Charles Childerstone

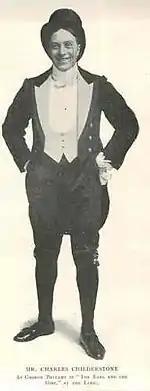
As George Bellamy in "The Earl and the Girl" (1904)

After this, Childerstone made a number of further appearances for Greet in Edwardian Musical Comedies including as George Bellamy in "The Earl and the Girl" at the Adelphi Theatre (1904), and in "Little Hans Andersen", "The Talk of the Town" (1905) and "My Darling" (1907). In 1908 he joined Walter Passmore in his music hall sketch "The Constable and the Pictures", after which he appeared as the Earl of Essex alongside Passmore in a tour of "Merrie England" for Greet (1908–1909). Childerstone played in "The Chocolate Soldier" in 1911, and in 1913 went on the music halls in a 'musical interlude' paired with Winifred Hare, following which he was in a number of Concert Parties ("The Follies") and revues, including "Hello, Everybody", "Eyes Front", "Fall In" and "Pleasure Bound". He staged a scena called "A Whiff of the Briny" (1919) for the Exeter Hippodrome, advertising that Edward German had given permission for the use of the song "Four Jolly Sailormen" from "A Princess of Kensington" in the show.